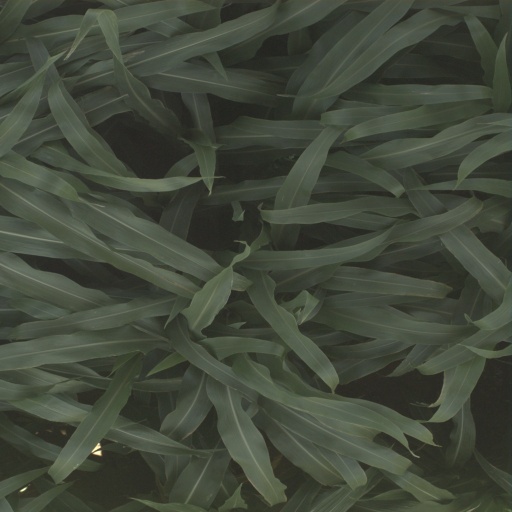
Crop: sorghum